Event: Nepal Earthquake
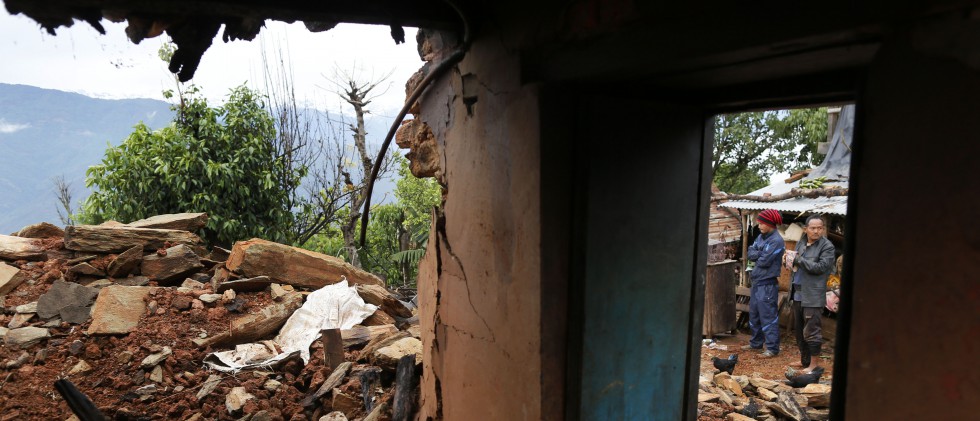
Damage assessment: damage